Jupiter-mass binary object

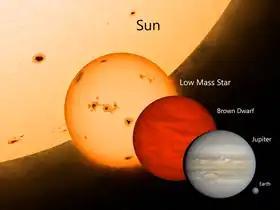
A size comparison between the Sun, a low mass star, a brown dwarf, Jupiter and Earth.

Jupiter-mass Binary Objects or JuMBOs are pairs of interstellar planetary-mass objects. They were discovered in the Orion Nebula Cluster by the James Webb Space Telescope. Each component has a mass between 0.7 and 13 Jupiter masses, placing them in the planetary-mass regime. The binary pairs have separations ranging from 28 to 384 astronomical units.